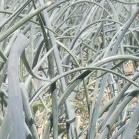
Crop: Onion
Condition: healthy-leaf